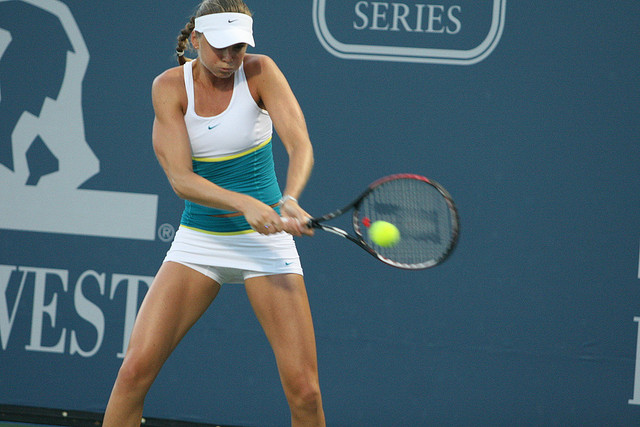
một nữ vận động viên tennis đang dùng vợt để đánh bóng